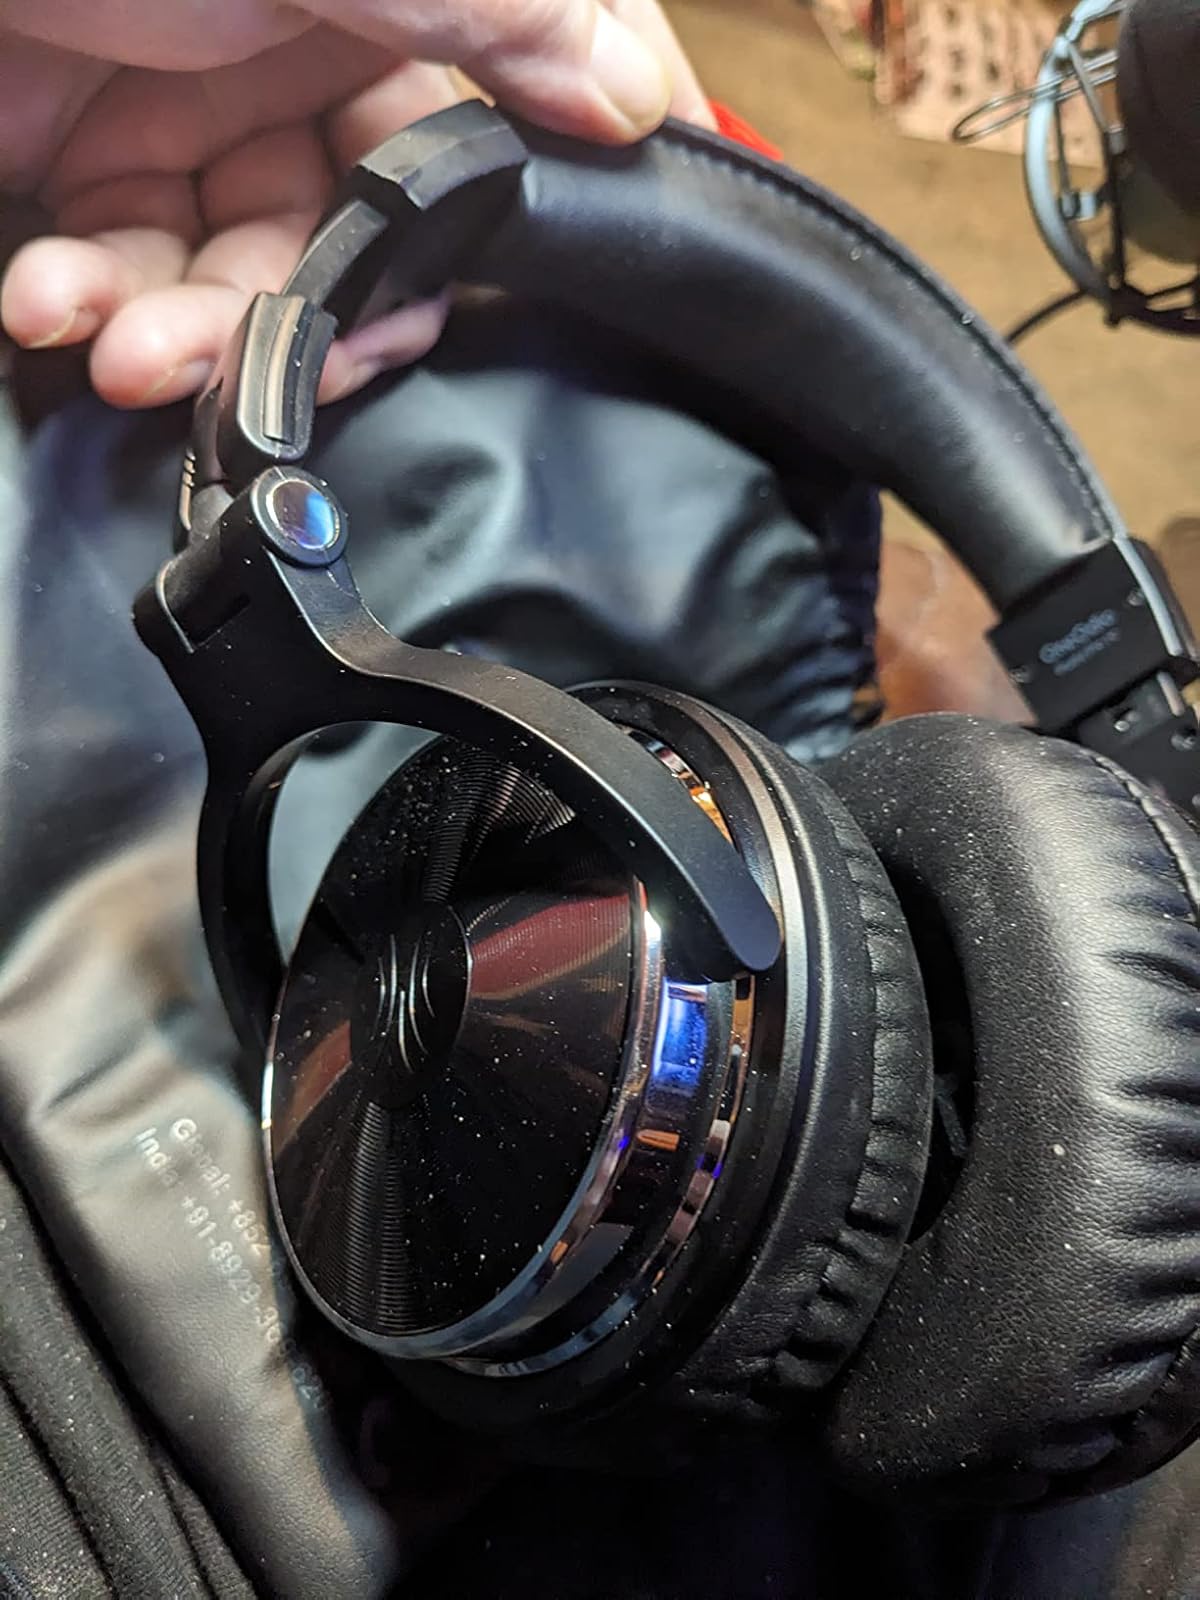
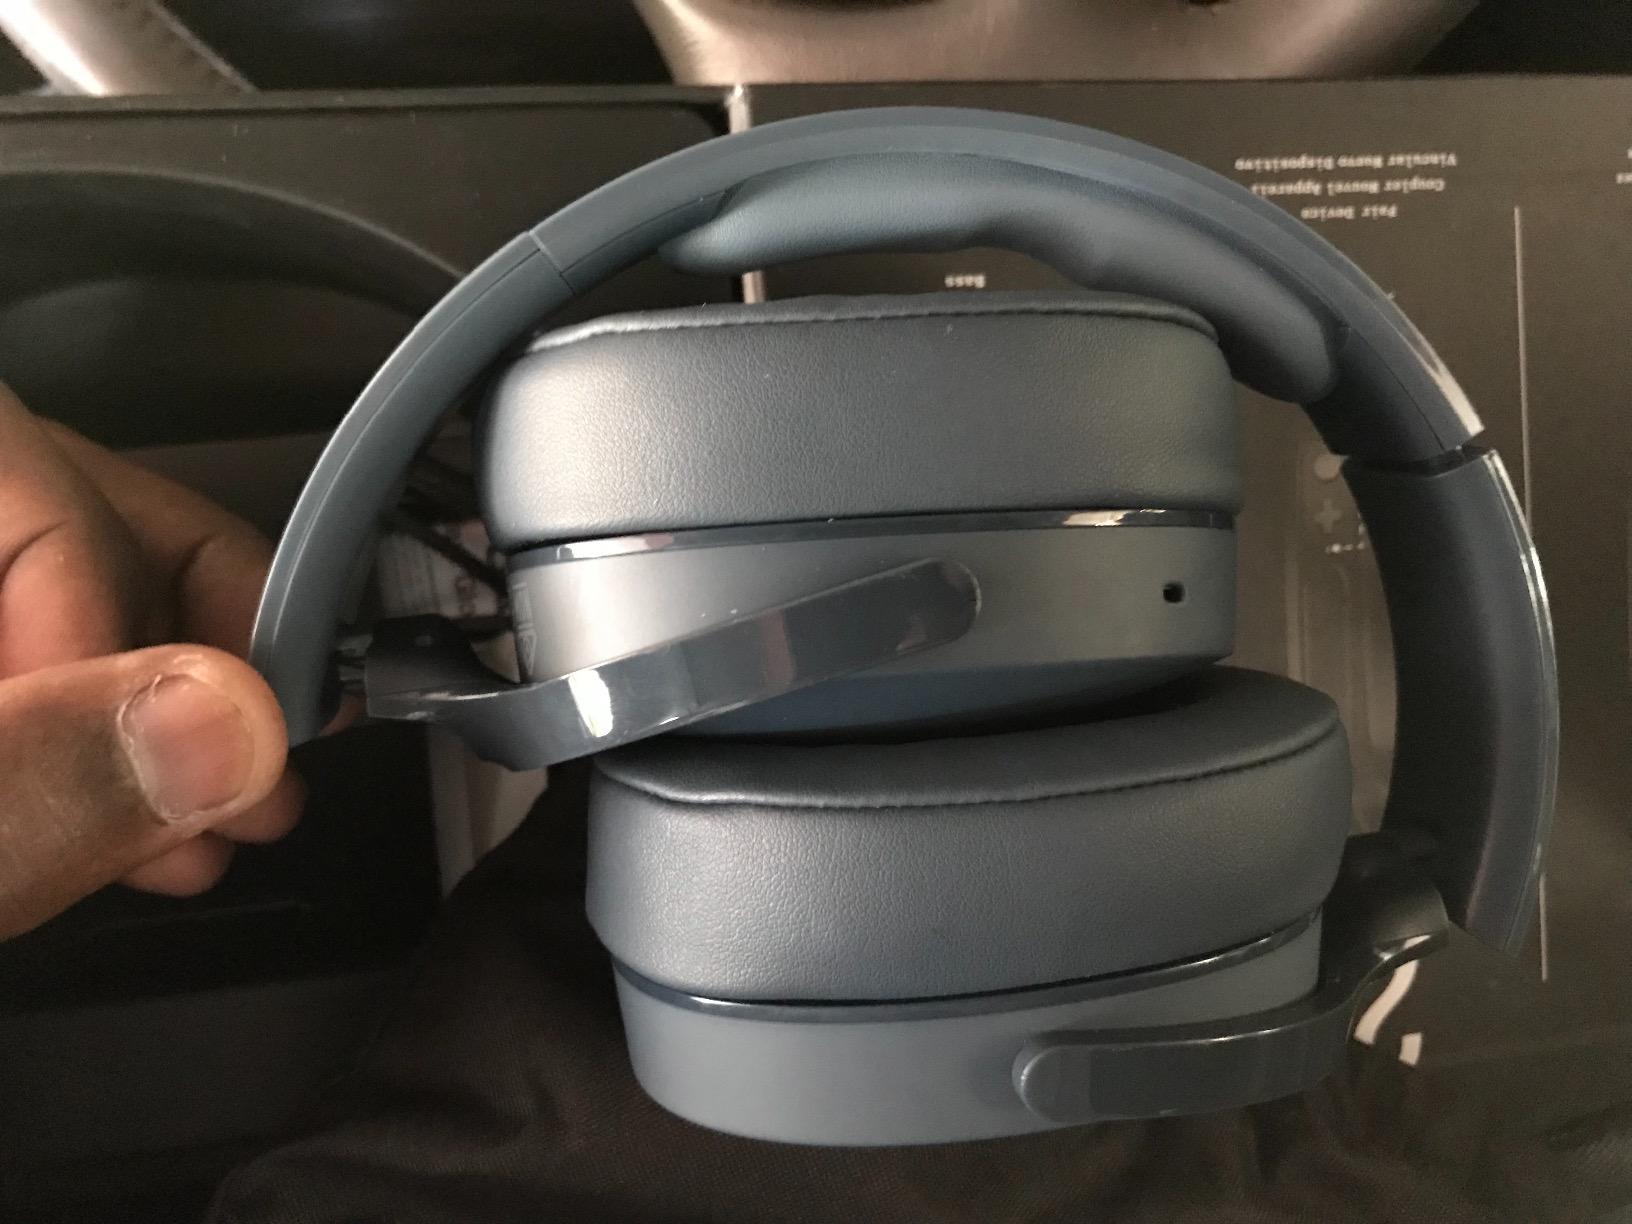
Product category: headphones
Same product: no